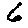
Label: 6